Stillman Witt

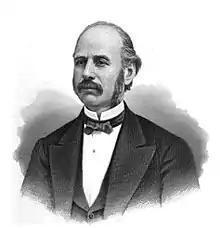
Amasa Stone. Along with Frederick Harbach, he and Witt made their fortunes building railroads in Ohio.

By the late 1840s, Stillman Witt was well known as a manager and railroad builder. From 1840 to 1843, Frederick Harbach had worked as an assistant engineer on the Western Railroad, and the two men became acquainted. Witt also worked with Amasa Stone, who at that time was active constructing railroad bridges throughout New England. Stone, too, became acquainted with Harbach.